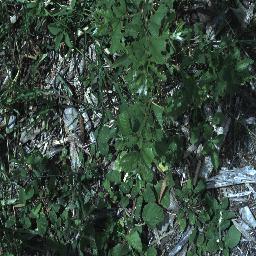
Label: chinee_apple